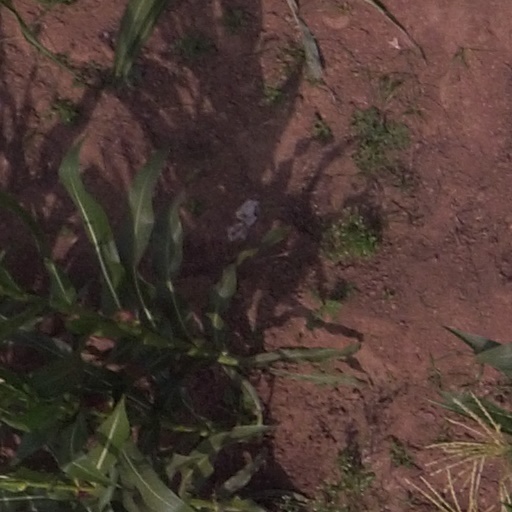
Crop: maize; corn